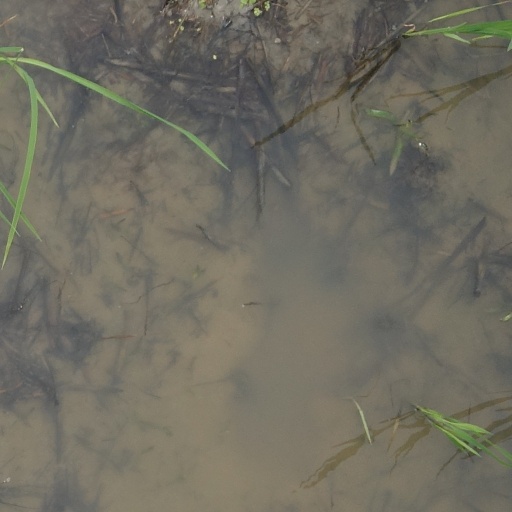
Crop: rice